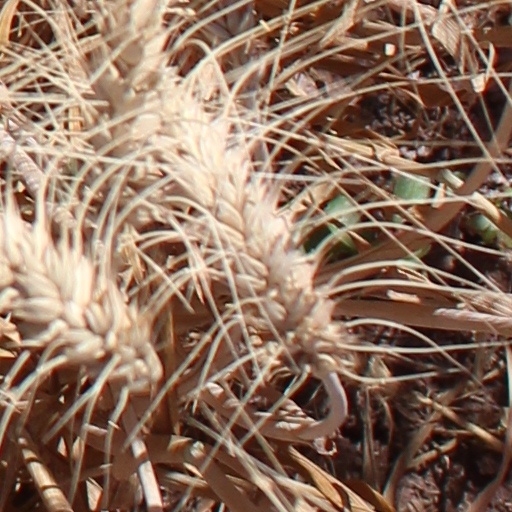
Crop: wheat